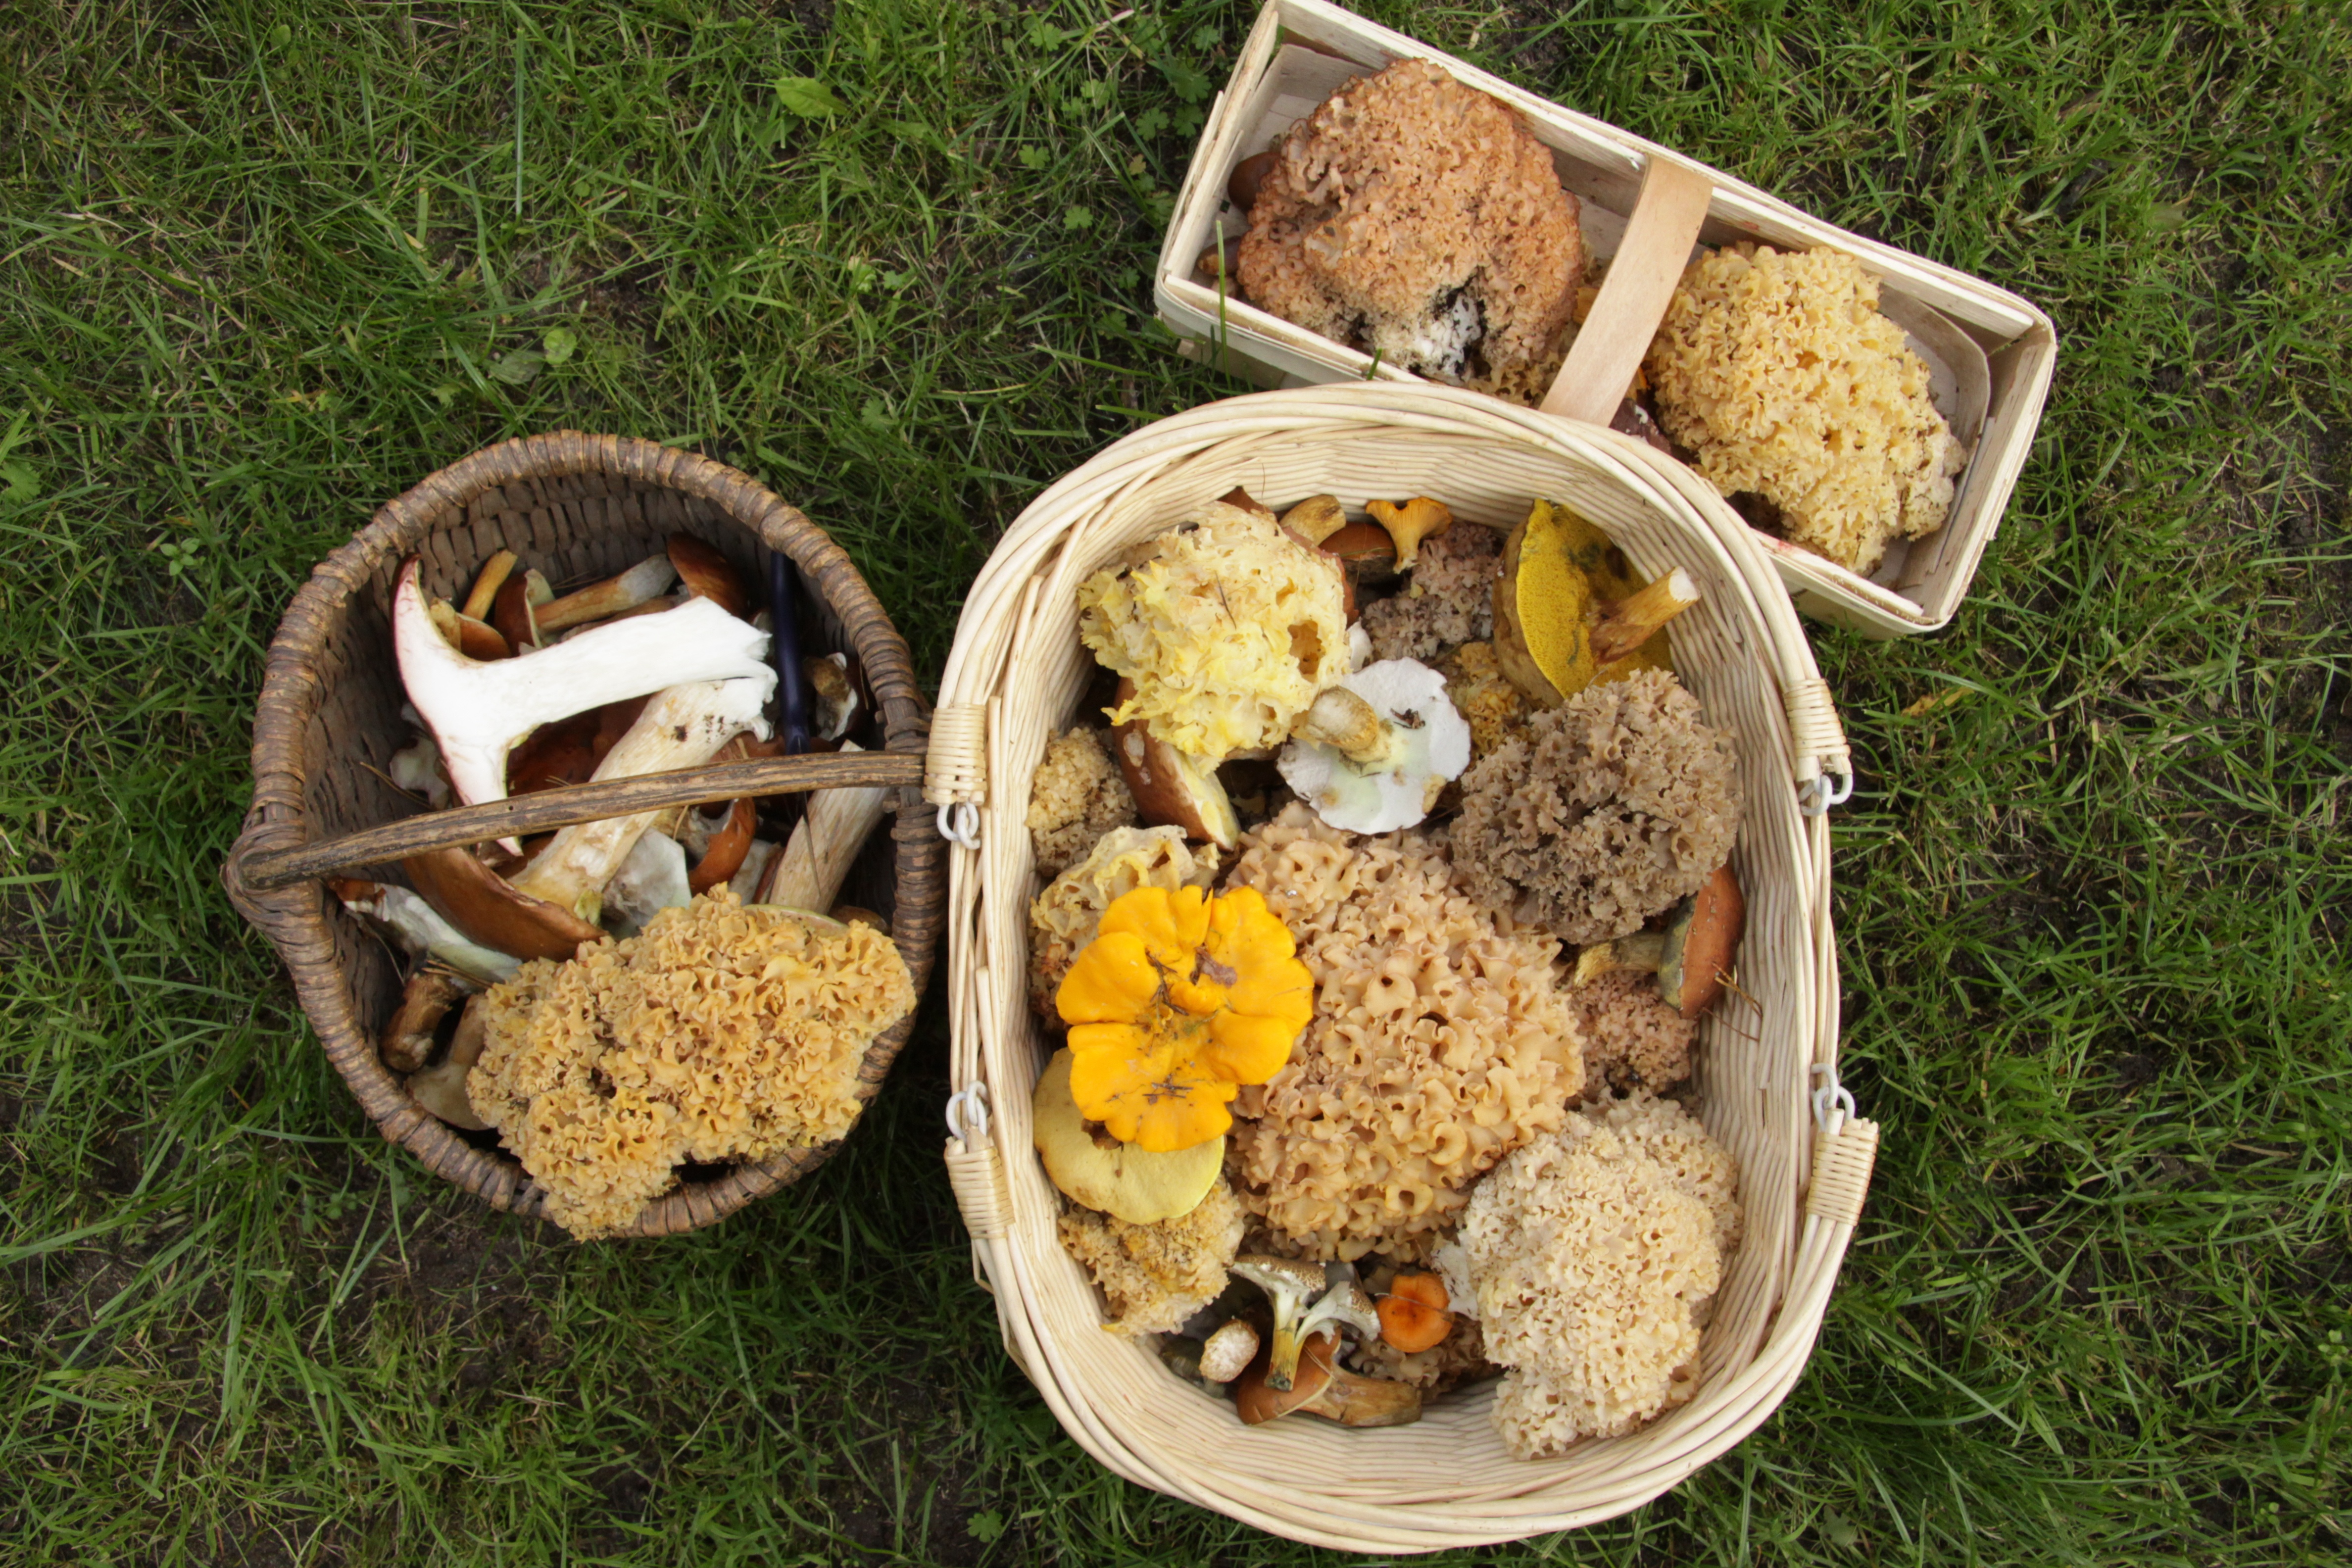
nature, forest, dish, meal, food, autumn, brown, basket, cuisine, delicious, mushrooms, forest mushroom, collect, mushroom picking, cauliflower mushroom, mushroom basket